5th Portuguese India Armada (Albuquerque, 1503)

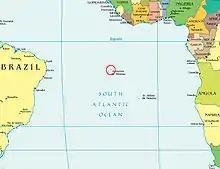
Location of Ascension Island

May 1503 - After making a stop at Cape Verde, the first squadron of Afonso de Albuquerque struck out into the south Atlantic, following the South Atlantic Gyre. Along the way, Albuquerque came across Ascension Island. Although the island had already been discovered back in 1501 by the Third Armada of João da Nova (and named "ilha da Conceição" then), Albuquerque renamed it "ilha da Ascensão" on account of it being Ascension Day (May 21), the name that has since stuck. Strong south-westerly winds pushed them towards the coast of Brazil, where Albuquerque made a brief stop to take on water (exactly where is uncertain), before making his push across the Atlantic Ocean towards the Cape.